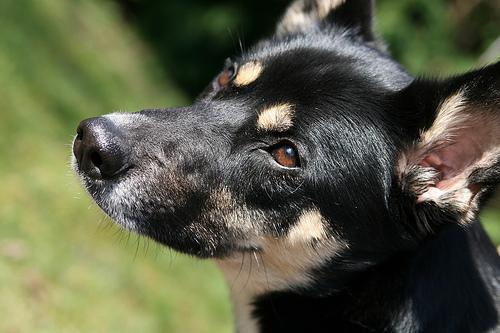
Appenzeller